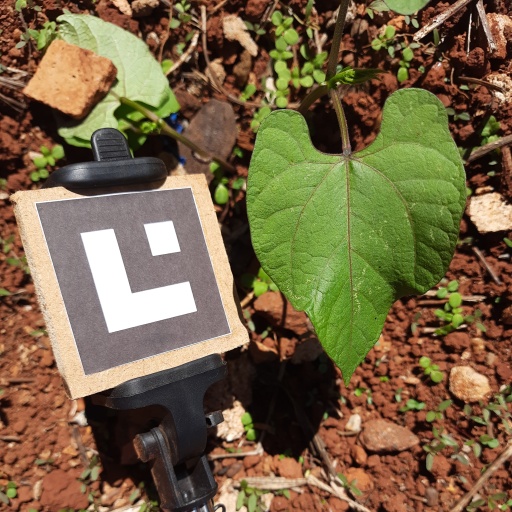
Observations: wavy surface, no eating holes, under sunlight